Here Comes the Bride (2010 film)

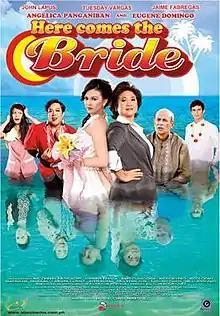
Theatrical movie poster

Here Comes the Bride is a 2010 Filipino comedy film starring Angelica Panganiban, Eugene Domingo, Tuesday Vargas, Jaime Fabregas, Tom Rodriguez, and John Lapus. It was released by Star Cinema and directed by Chris Martinez.